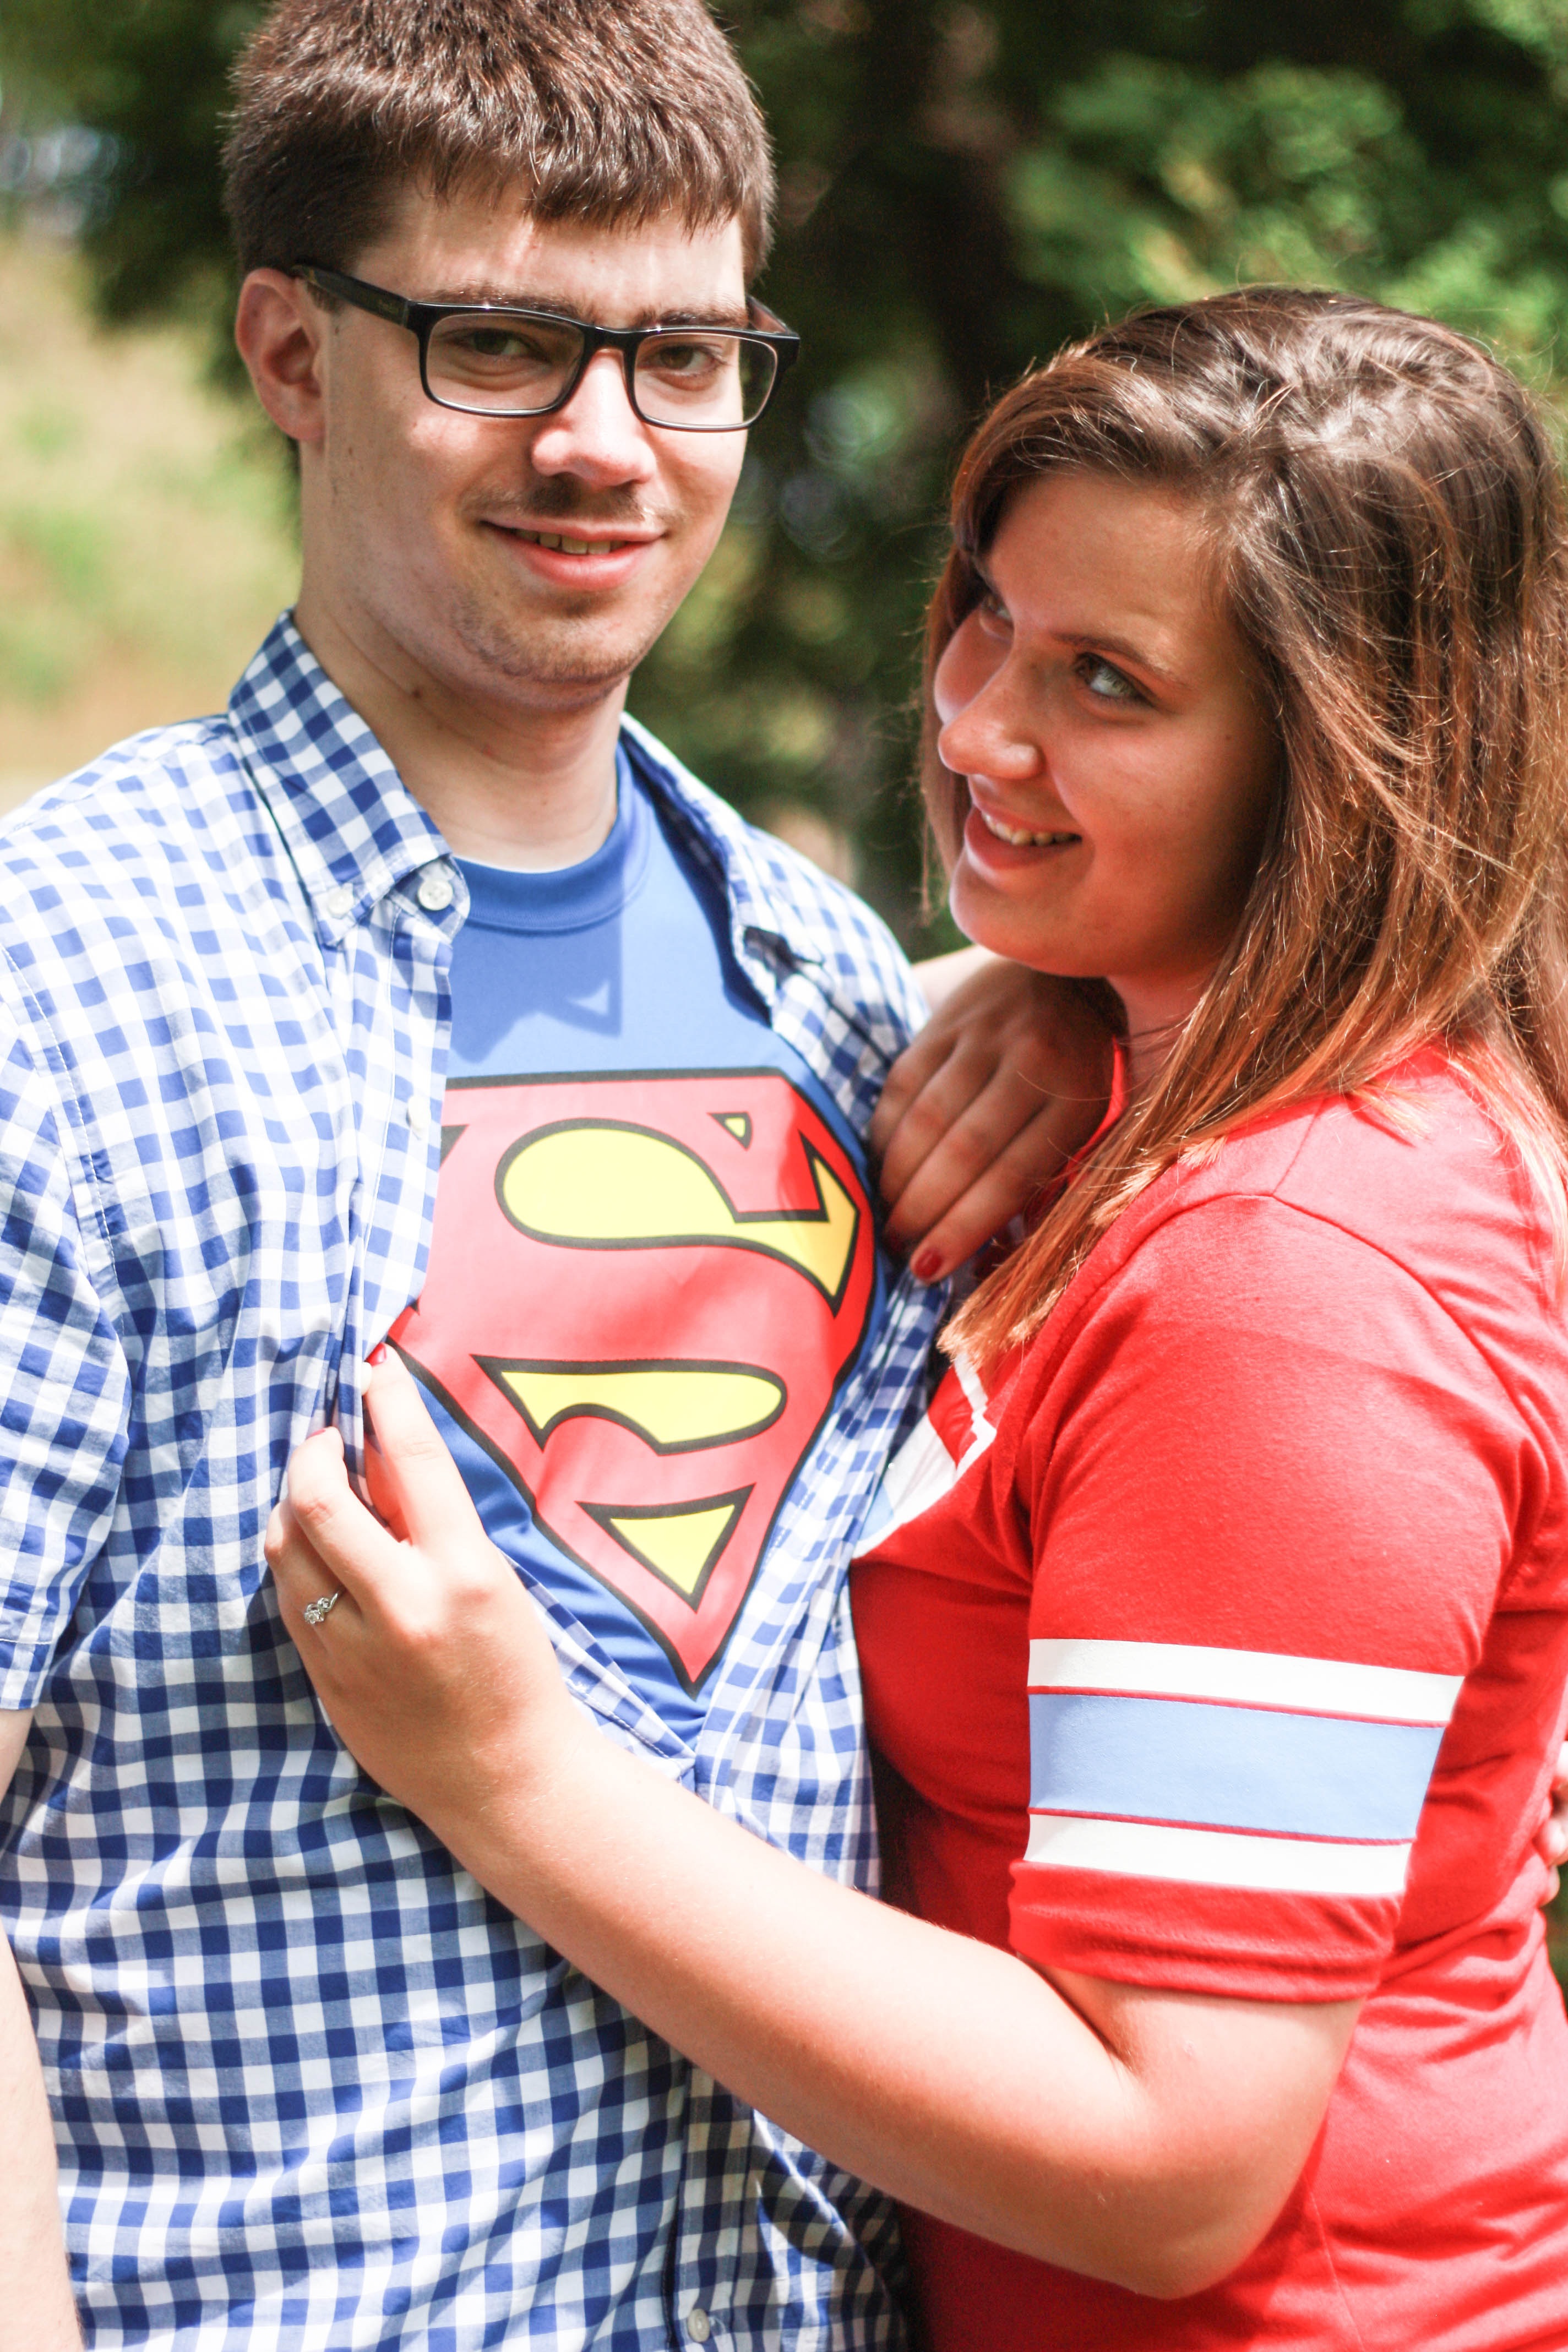
man, person, people, woman, love, couple, romance, engagement, family, superman, engaged, proposal